Xichan Temple (Fujian)

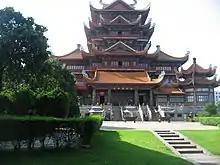
Hall of Five Hundred Arhat.

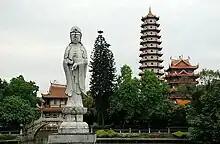
Statue of Guanyin in front of Xichan Temple.

The original temple dates back to 867, in the reign of Emperor Yizong (860–874) of Tang dynasty (618–907).